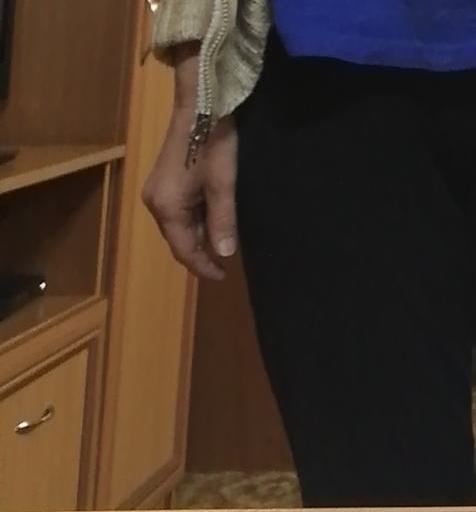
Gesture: no_gesture